KYOT

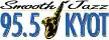
KYOT-FM's logo as a smooth jazz station

On March 14, 1994, at 6:30 p.m., the format was changed to a successful smooth jazz format, but retaining its branding as "The Coyote", with actor Geoffrey Holder providing the station's voice-over during its tenure. Nick Francis, previously the program director of KKNW in Seattle and the music director of KKSF in San Francisco, programmed KYOT-FM to a ratings height of #1 12+ at one point in the late 1990s.